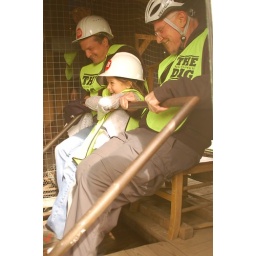
you sat in the chair and push the floor with your feet and make the cat on top spin around.